Anthony Costello

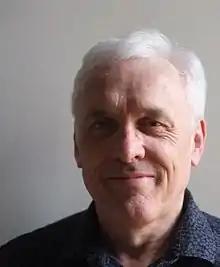
Costello in 2016

Anthony Costello (born 20 February 1953) is a British paediatrician. Until 2015 Costello was Professor of International Child Health and Director of the Institute for Global Health at the University College London. Costello is most notable for his work on improving survival among mothers and their newborn infants in poor populations of developing countries. From 2015 to 2018 he was director of maternal, child and adolescent health at the World Health Organization in Geneva.